Burrator and Sheepstor Halt railway station

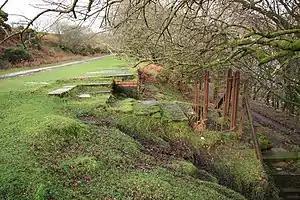
The remains of Burrator and Sheepstor Halt

Burrator and Sheepstor Halt railway station was located on the long single track branch railway line in Devon, England, running from to with eventually four intermediate stations. The station was opened as Burrator Platform and became Burrator Halt when it was opened to the public, the name being changed again in 1929 to Burrator and Sheepstor Halt.